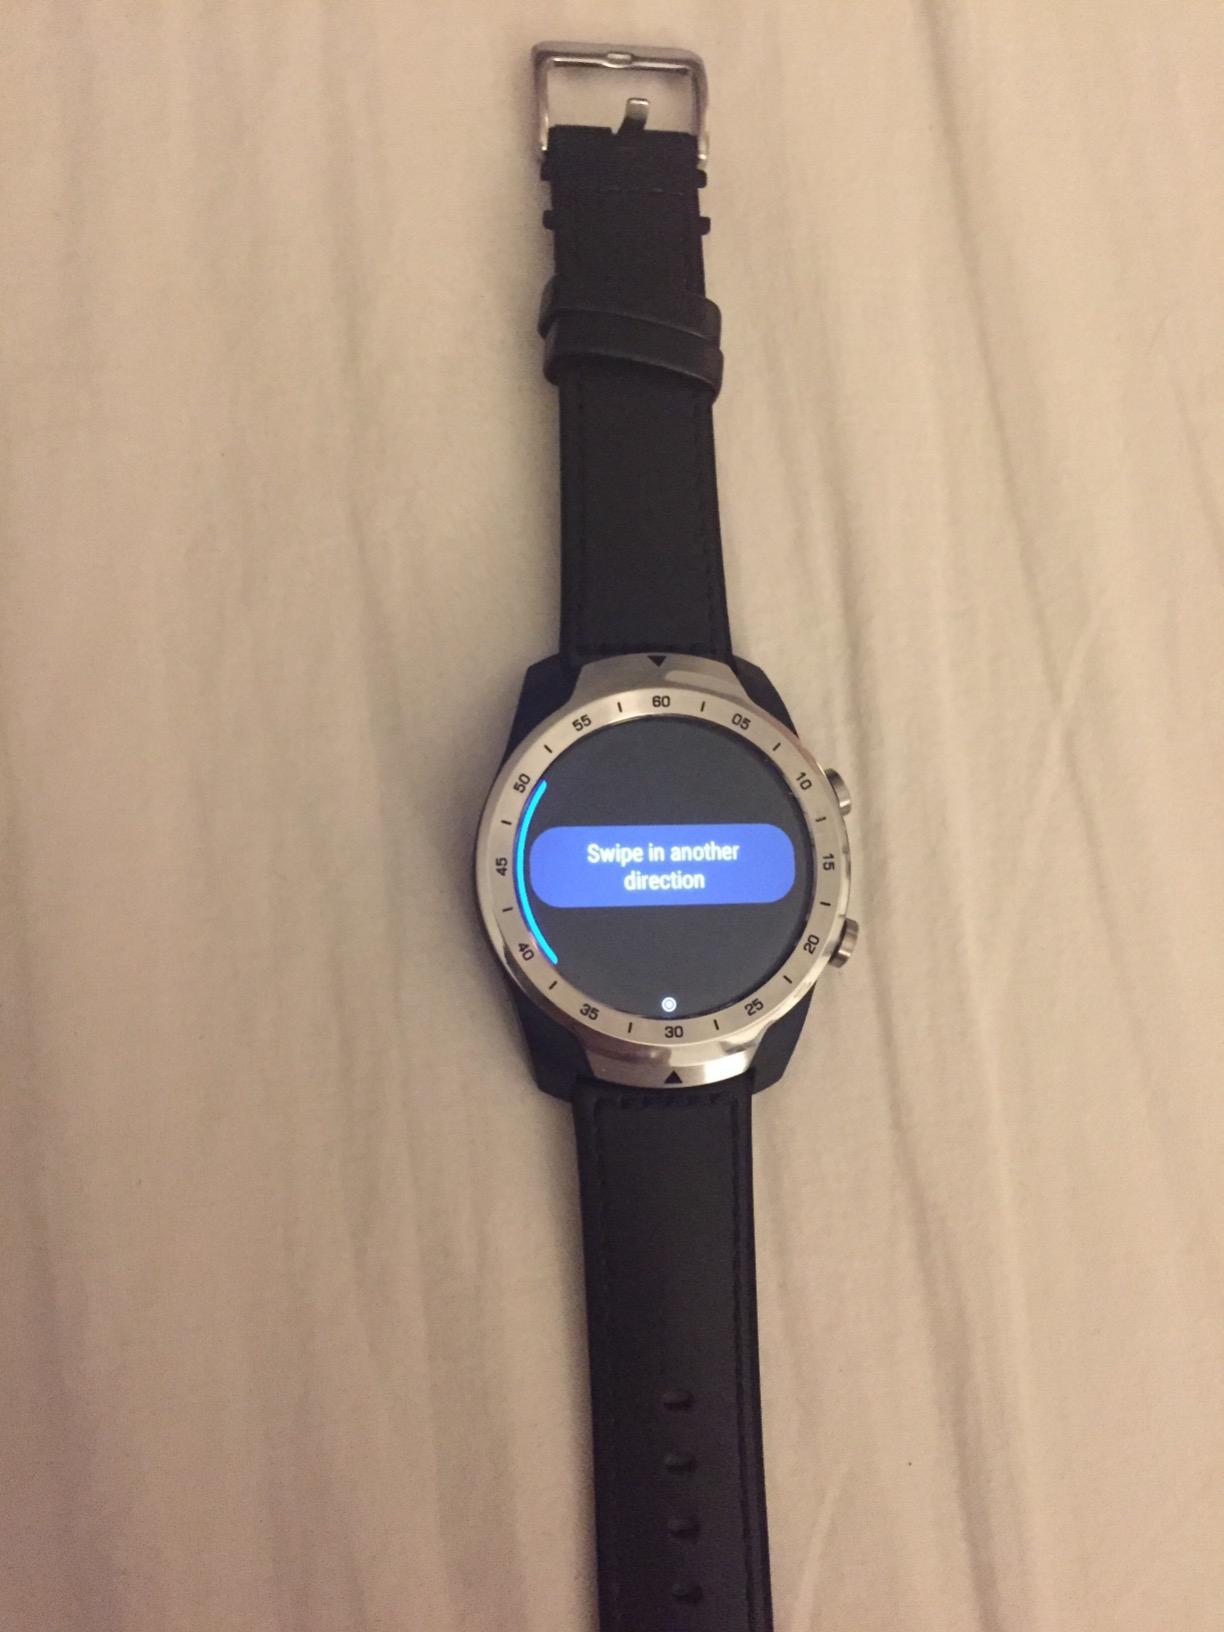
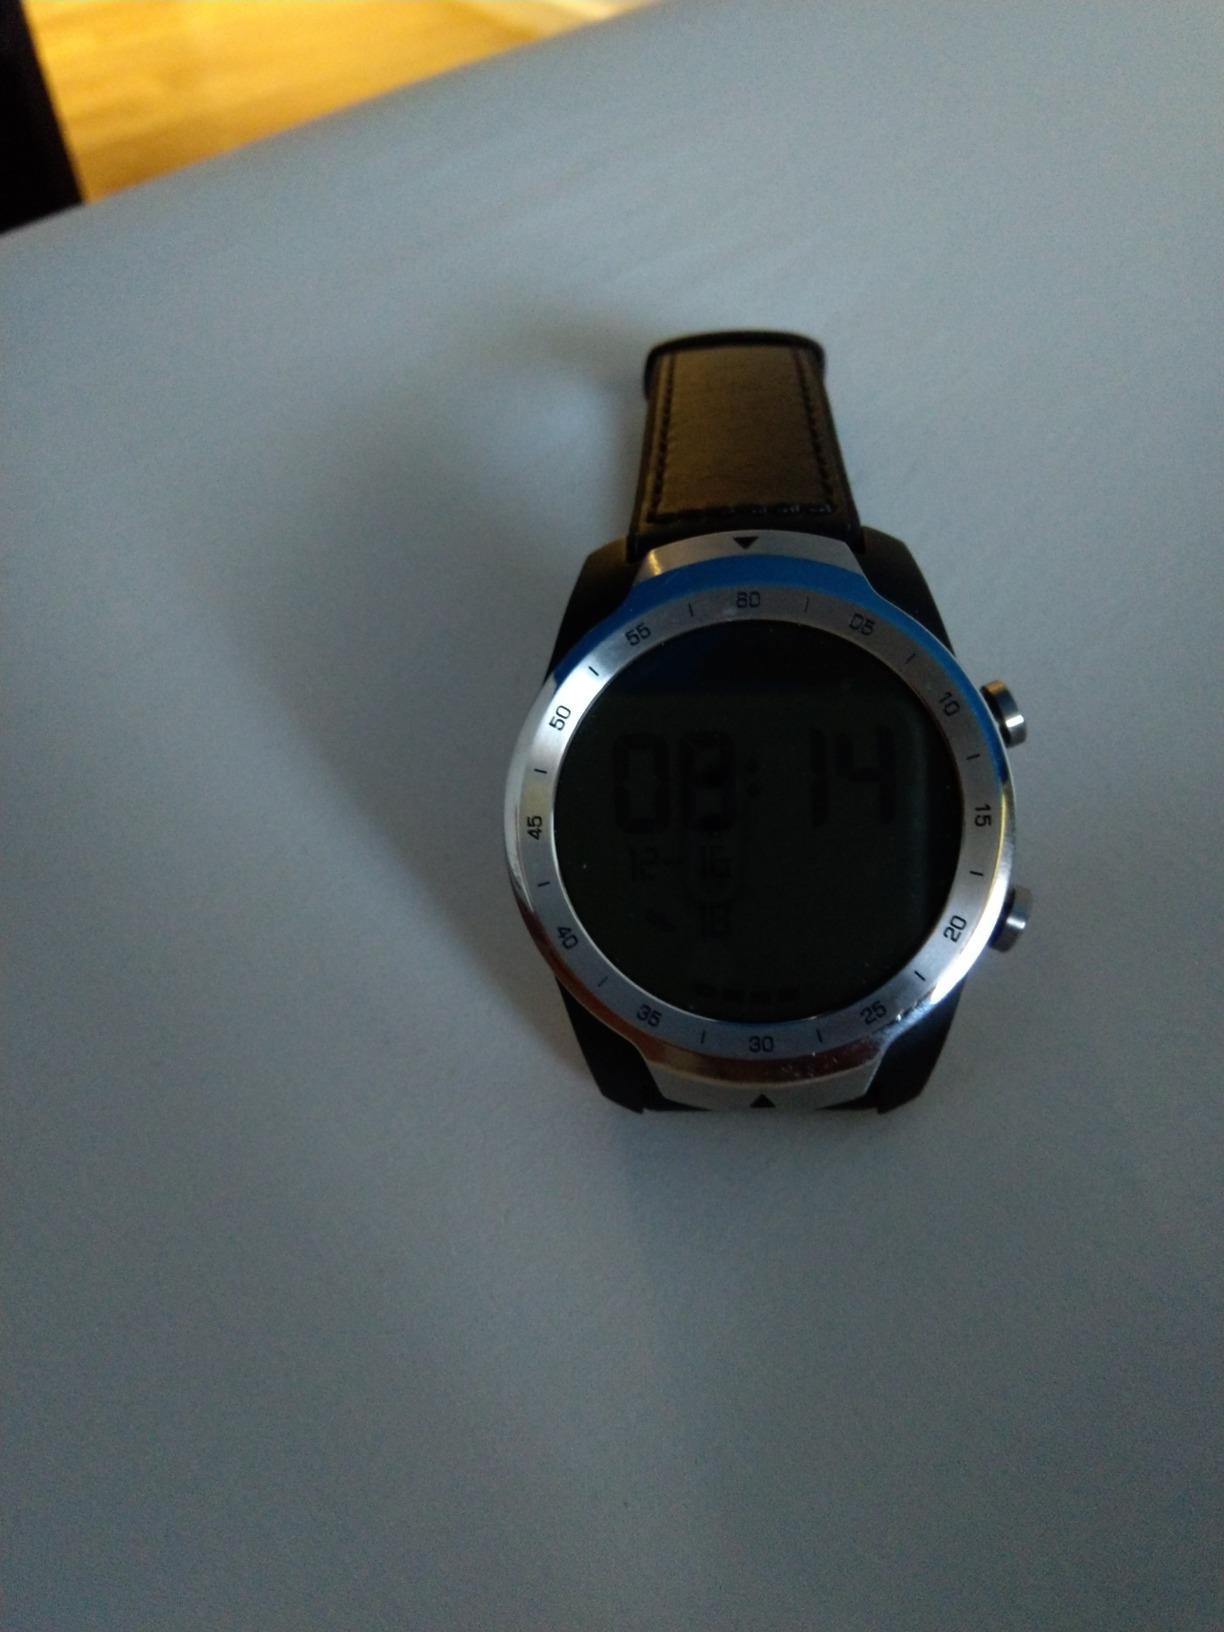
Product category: smartwatch
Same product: yes